Marasuchus

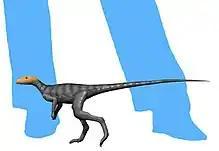
Life restoration (without feather-like filaments) compared to human legs.

"Marasuchus" was part of Avemetatarsalia, the branch of archosaurs closer to birds and other dinosaurs rather than to crocodilians. More specifically, it was a dinosauriform, meaning that it was closer to dinosaurs than the lagerpetids. Although it was not as close as silesaurids such as "Silesaurus", "Marasuchus" is still one of the most completely known avemetatarsalians, assisting knowledge of the early evolution of dinosaur-like characteristics. The following is a cladogram of basal Dinosauriformes according to Nesbitt (2011), and Dinosauria according to Baron "et al." (2017):